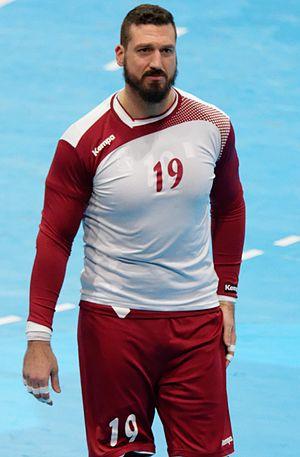
Borja Fernandez , le 10 janier 2016 lors du match Norège / Qatar durant la Golden League à l'AccordHotel Arena (Paris).
Borja Vidal Fernández Fernández, né le 25 décembre 1981 à Valdés, est un joueur espagnol de basket-ball jusqu'en 2005 puis de handball évoluant au poste de pivot. Naturalisé Qatarien, il devient vice-champion du monde en 2015 puis participe aux Jeux olympiques de Rio en 2016, terminés à la 8ᵉ place.